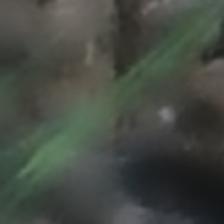
Label: single